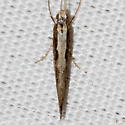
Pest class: diamondback_moth